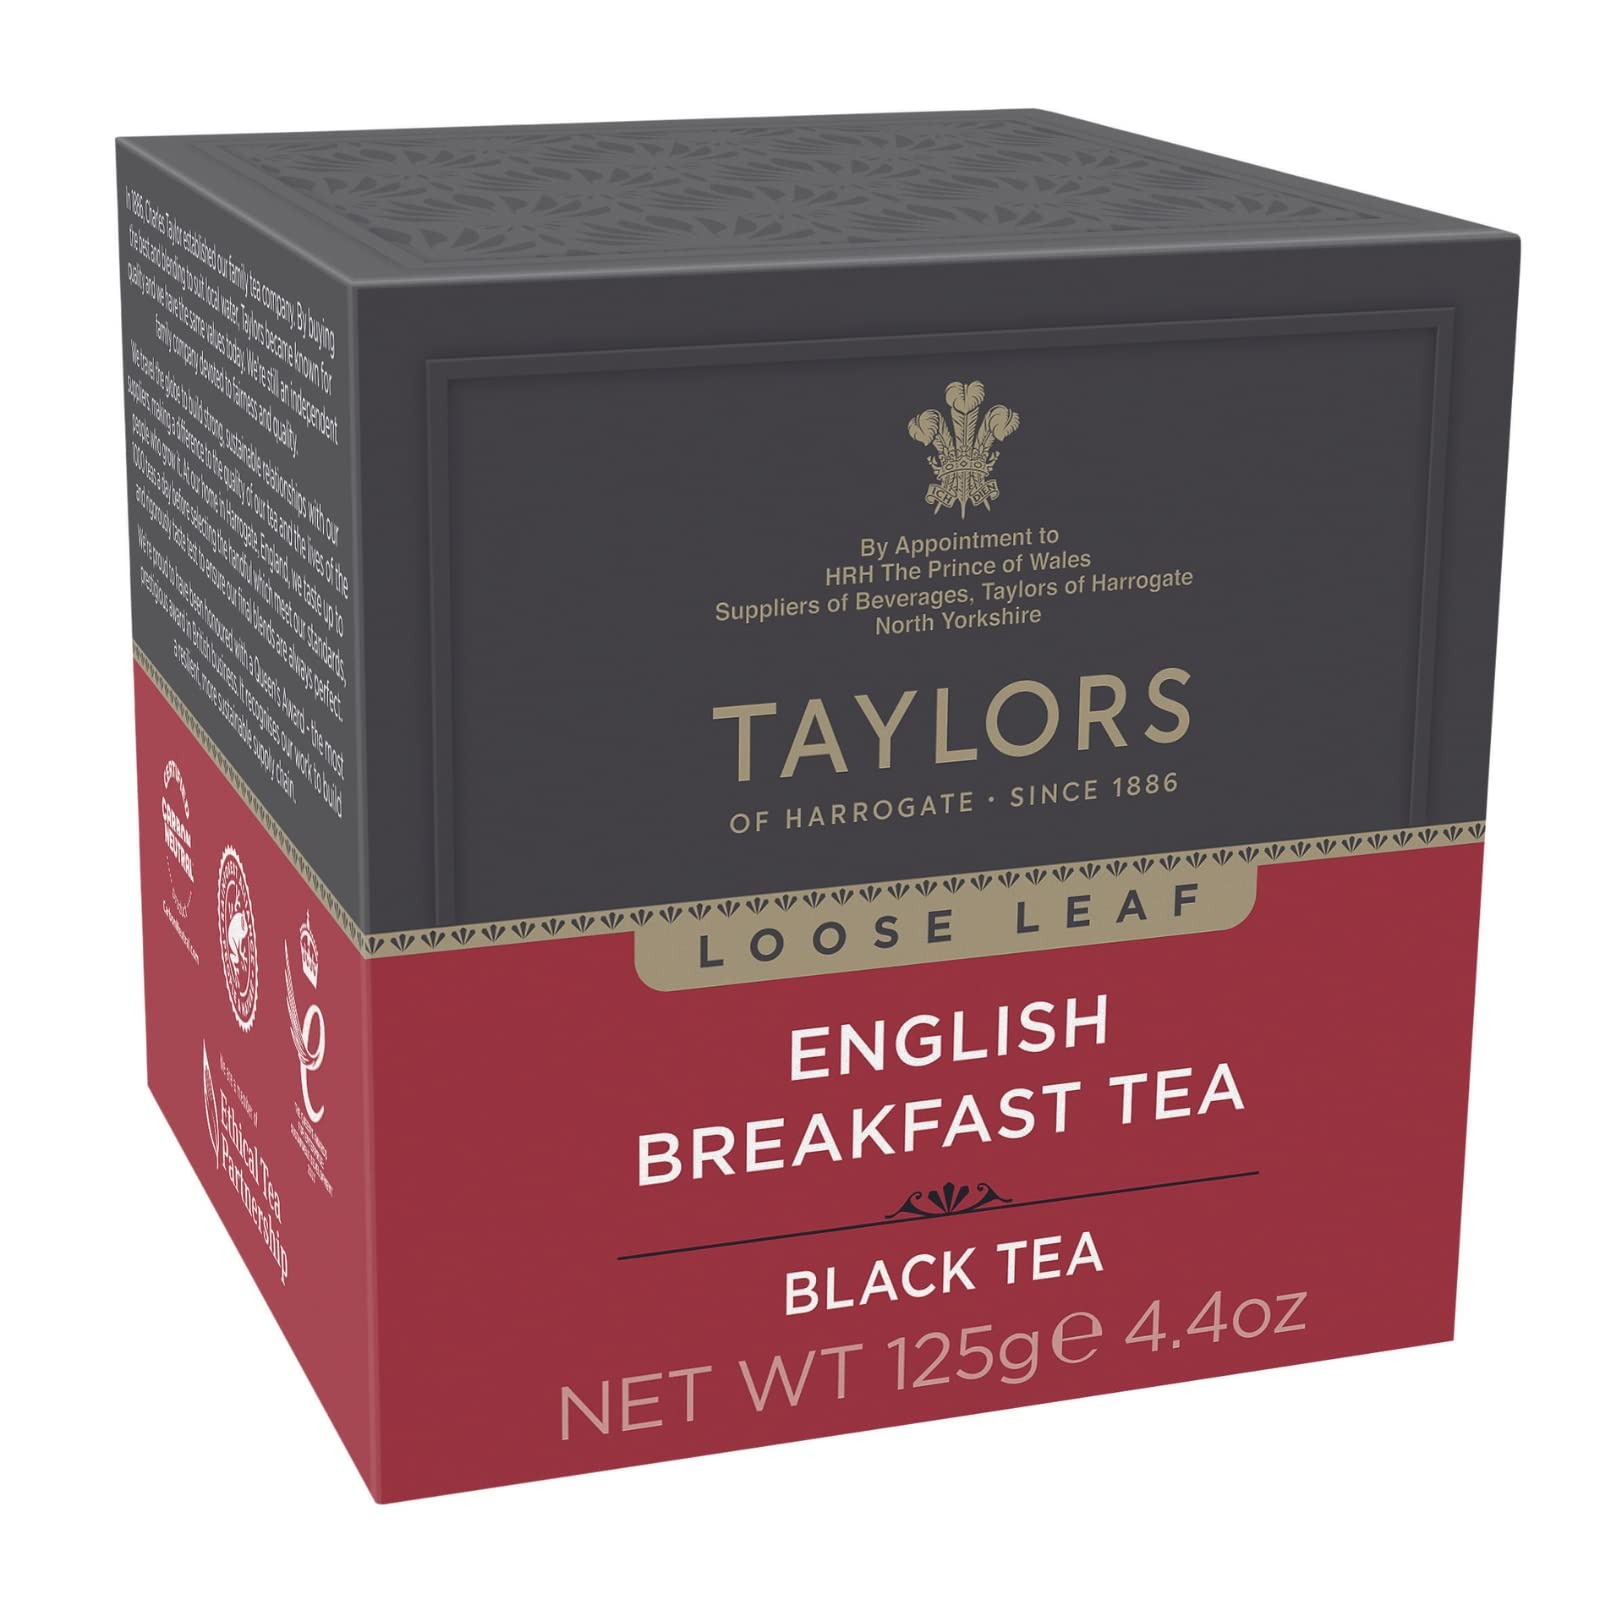
Item Name: Taylors of Harrogate English Breakfast Loose Leaf, 4.41 Ounce Carton (Pack of 6)
Bullet Point 1: The taste is full-bodied, rich and refreshing, with a bright, inviting colour, making it the ideal tea for enjoying not just at breakfast time, but also at any time of the day.
Bullet Point 2: Ingredients: Black tea.
Bullet Point 3: For the perfect cup measure 1 tsp of loose leaf tea. Pour 6-8 oz of freshly boiled water over the tea leaves and infuse for 4-5 minutes. Serve with milk or lemon.
Bullet Point 4: Pack of six 4.41 ounce cartons (26.46 ounce total).
Bullet Point 5: Taylors of Harrogate is Carbon Neutral Certified, a member of the Ethical Tea Partnership, and Rainforest Alliance Certified.
Value: 26.46
Unit: Ounce

Price: 11.31